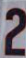
Number: 2